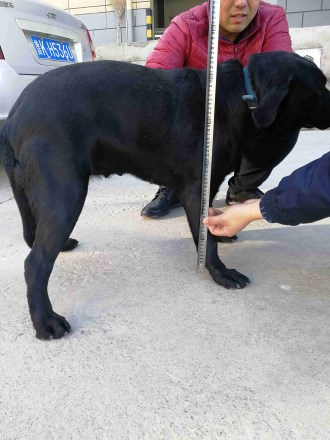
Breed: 3580-n000122-Labrador_retriever